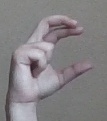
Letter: thal